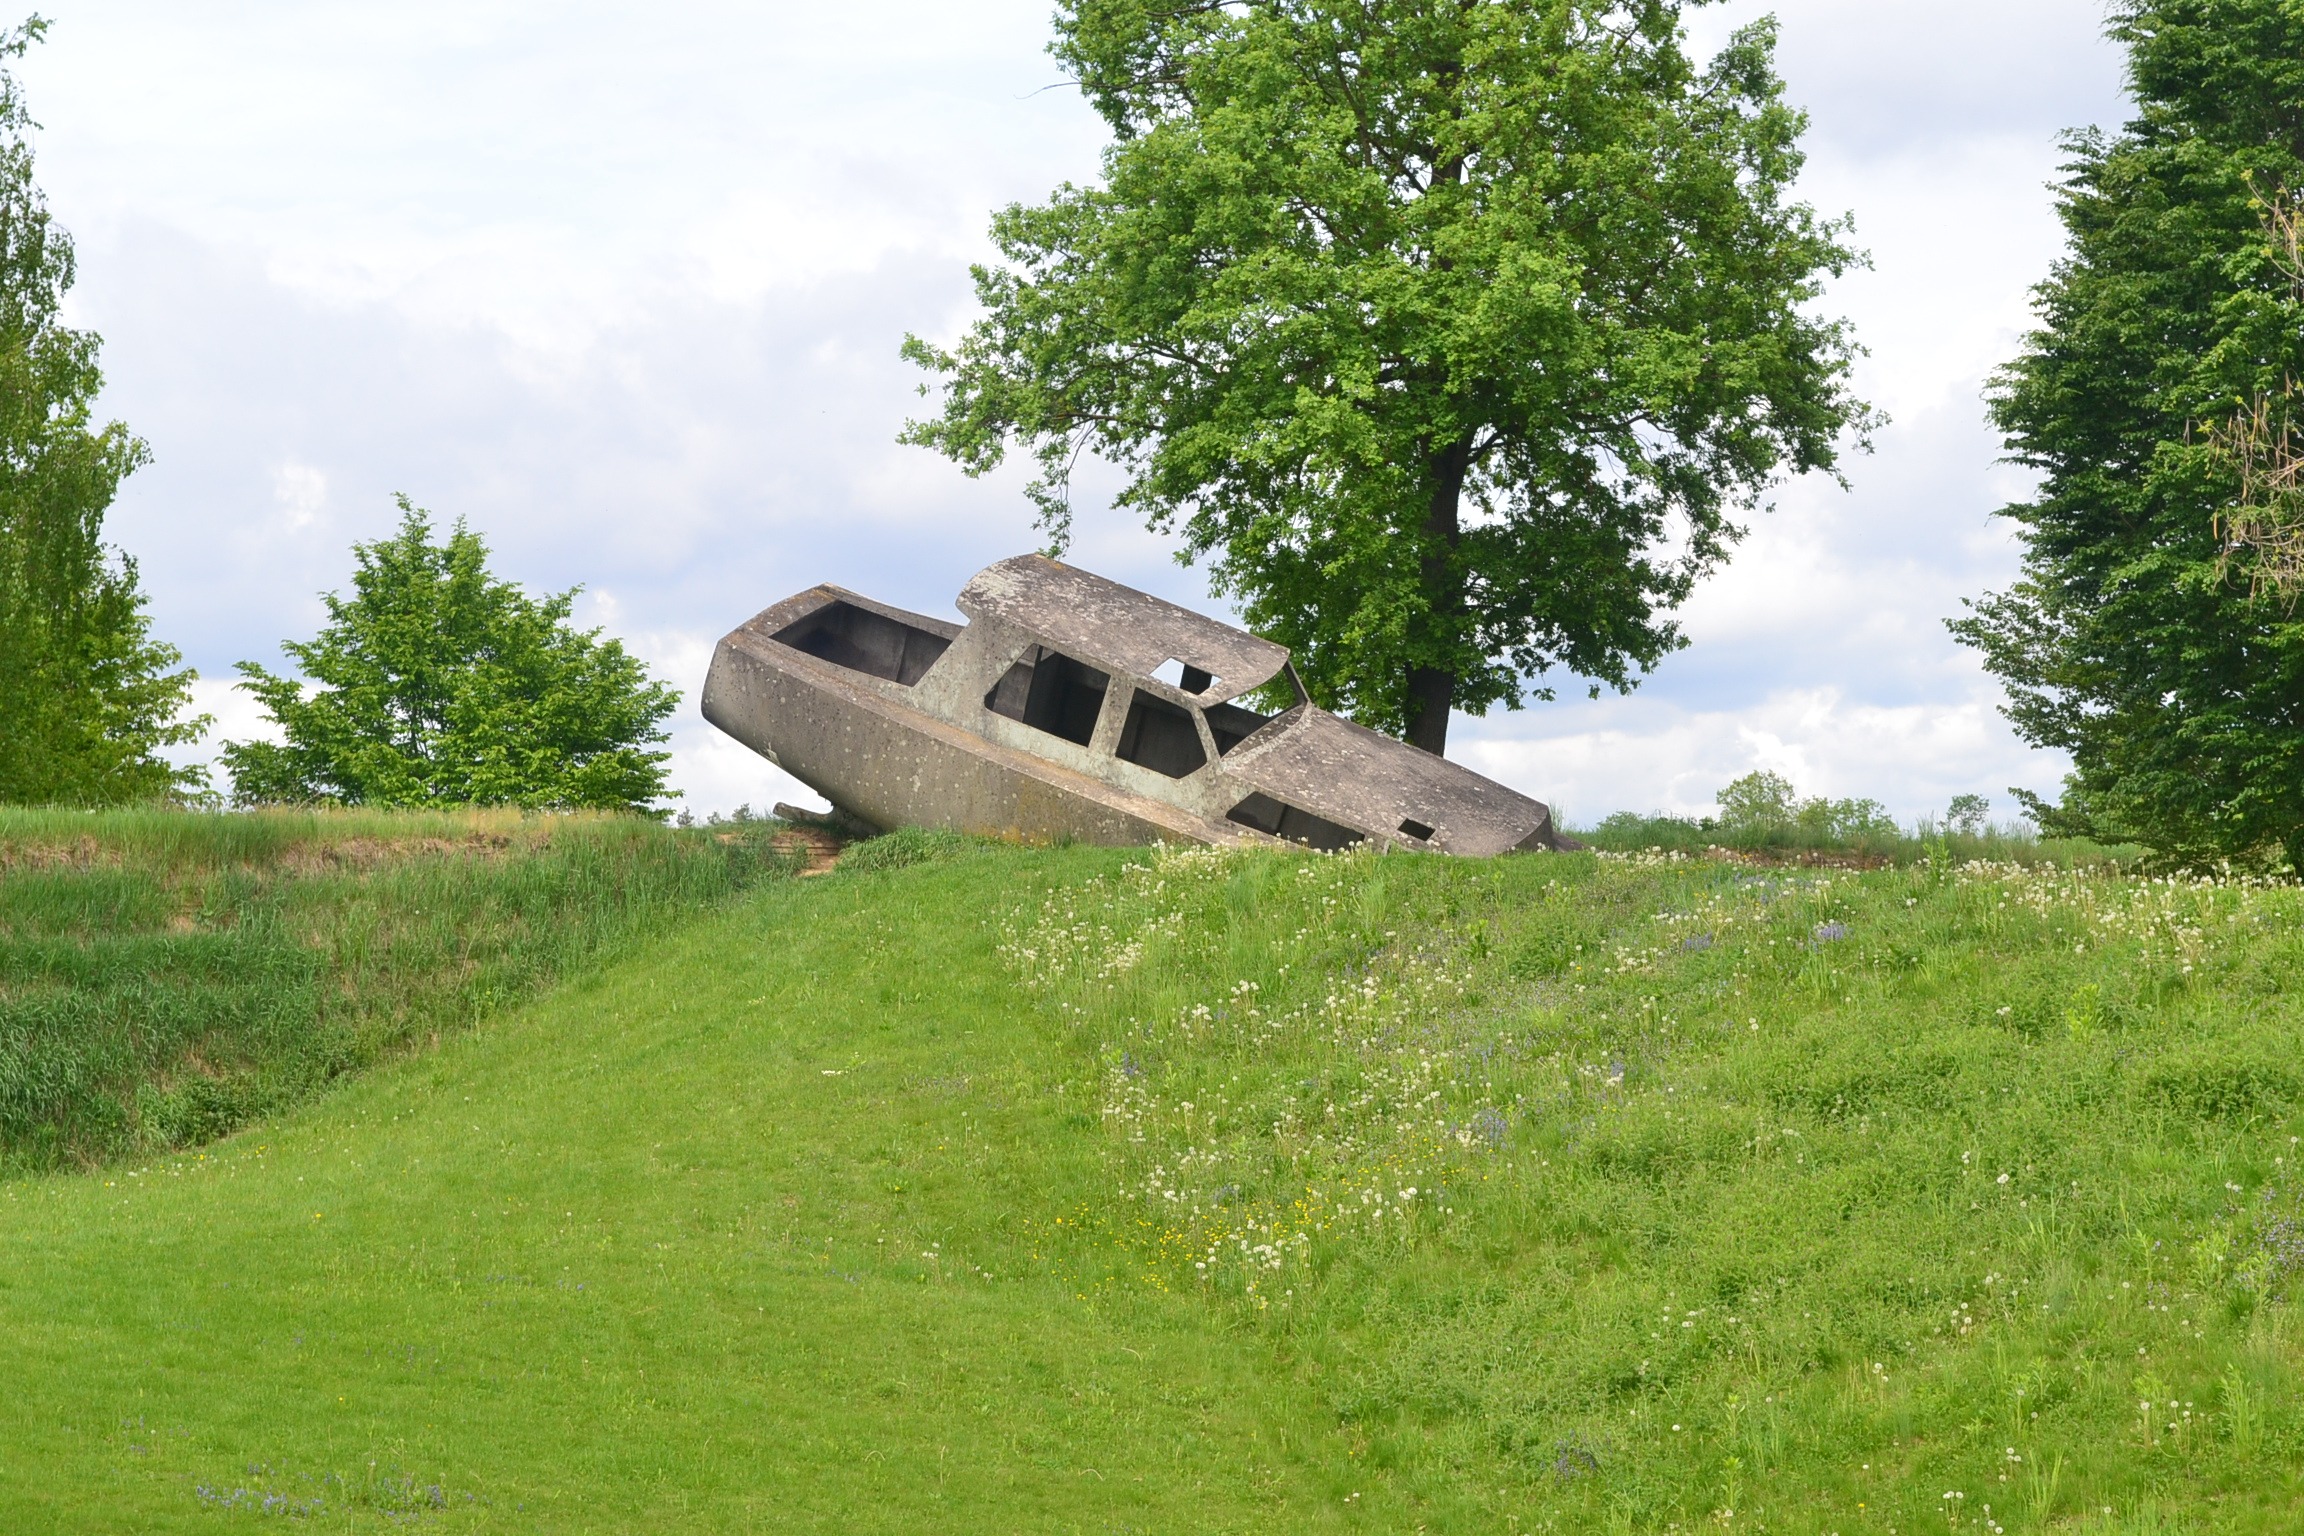
farm, lawn, meadow, cottage, pasture, park, property, terrain, waterway, sculpture, art, estate, ecosystem, graz, rural area, sculpture park, salazar, land lot, concrete boat